Song of the Buckaroo

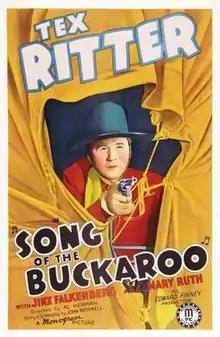
Theatrical release poster

Song of the Buckaroo is a 1938 American Western film directed by Albert Herman and written by John Rathmell. The film stars Tex Ritter, Jinx Falkenburg, Mary Ruth, Tom London, Frank LaRue and Charles King. The film was released on December 7, 1938, by Monogram Pictures.